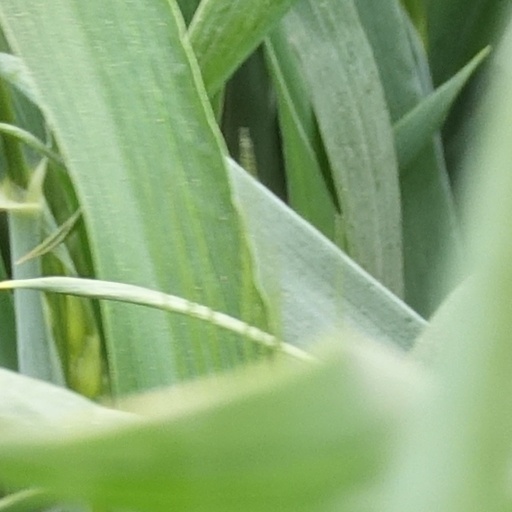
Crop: wheat